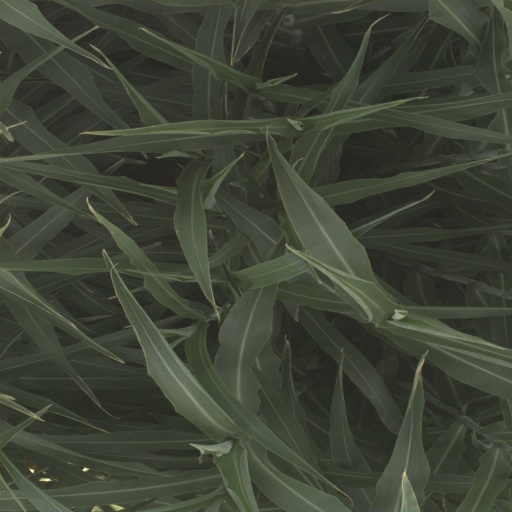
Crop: sorghum